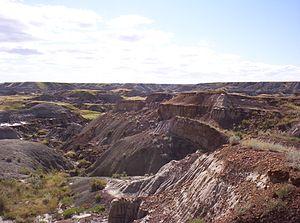
Parc provincial Dinosaur.